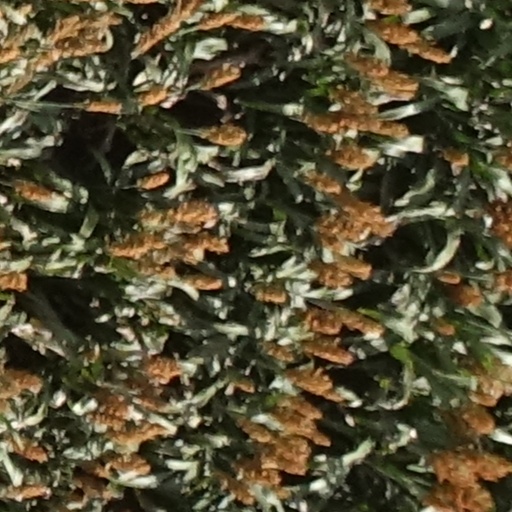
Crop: sorghum